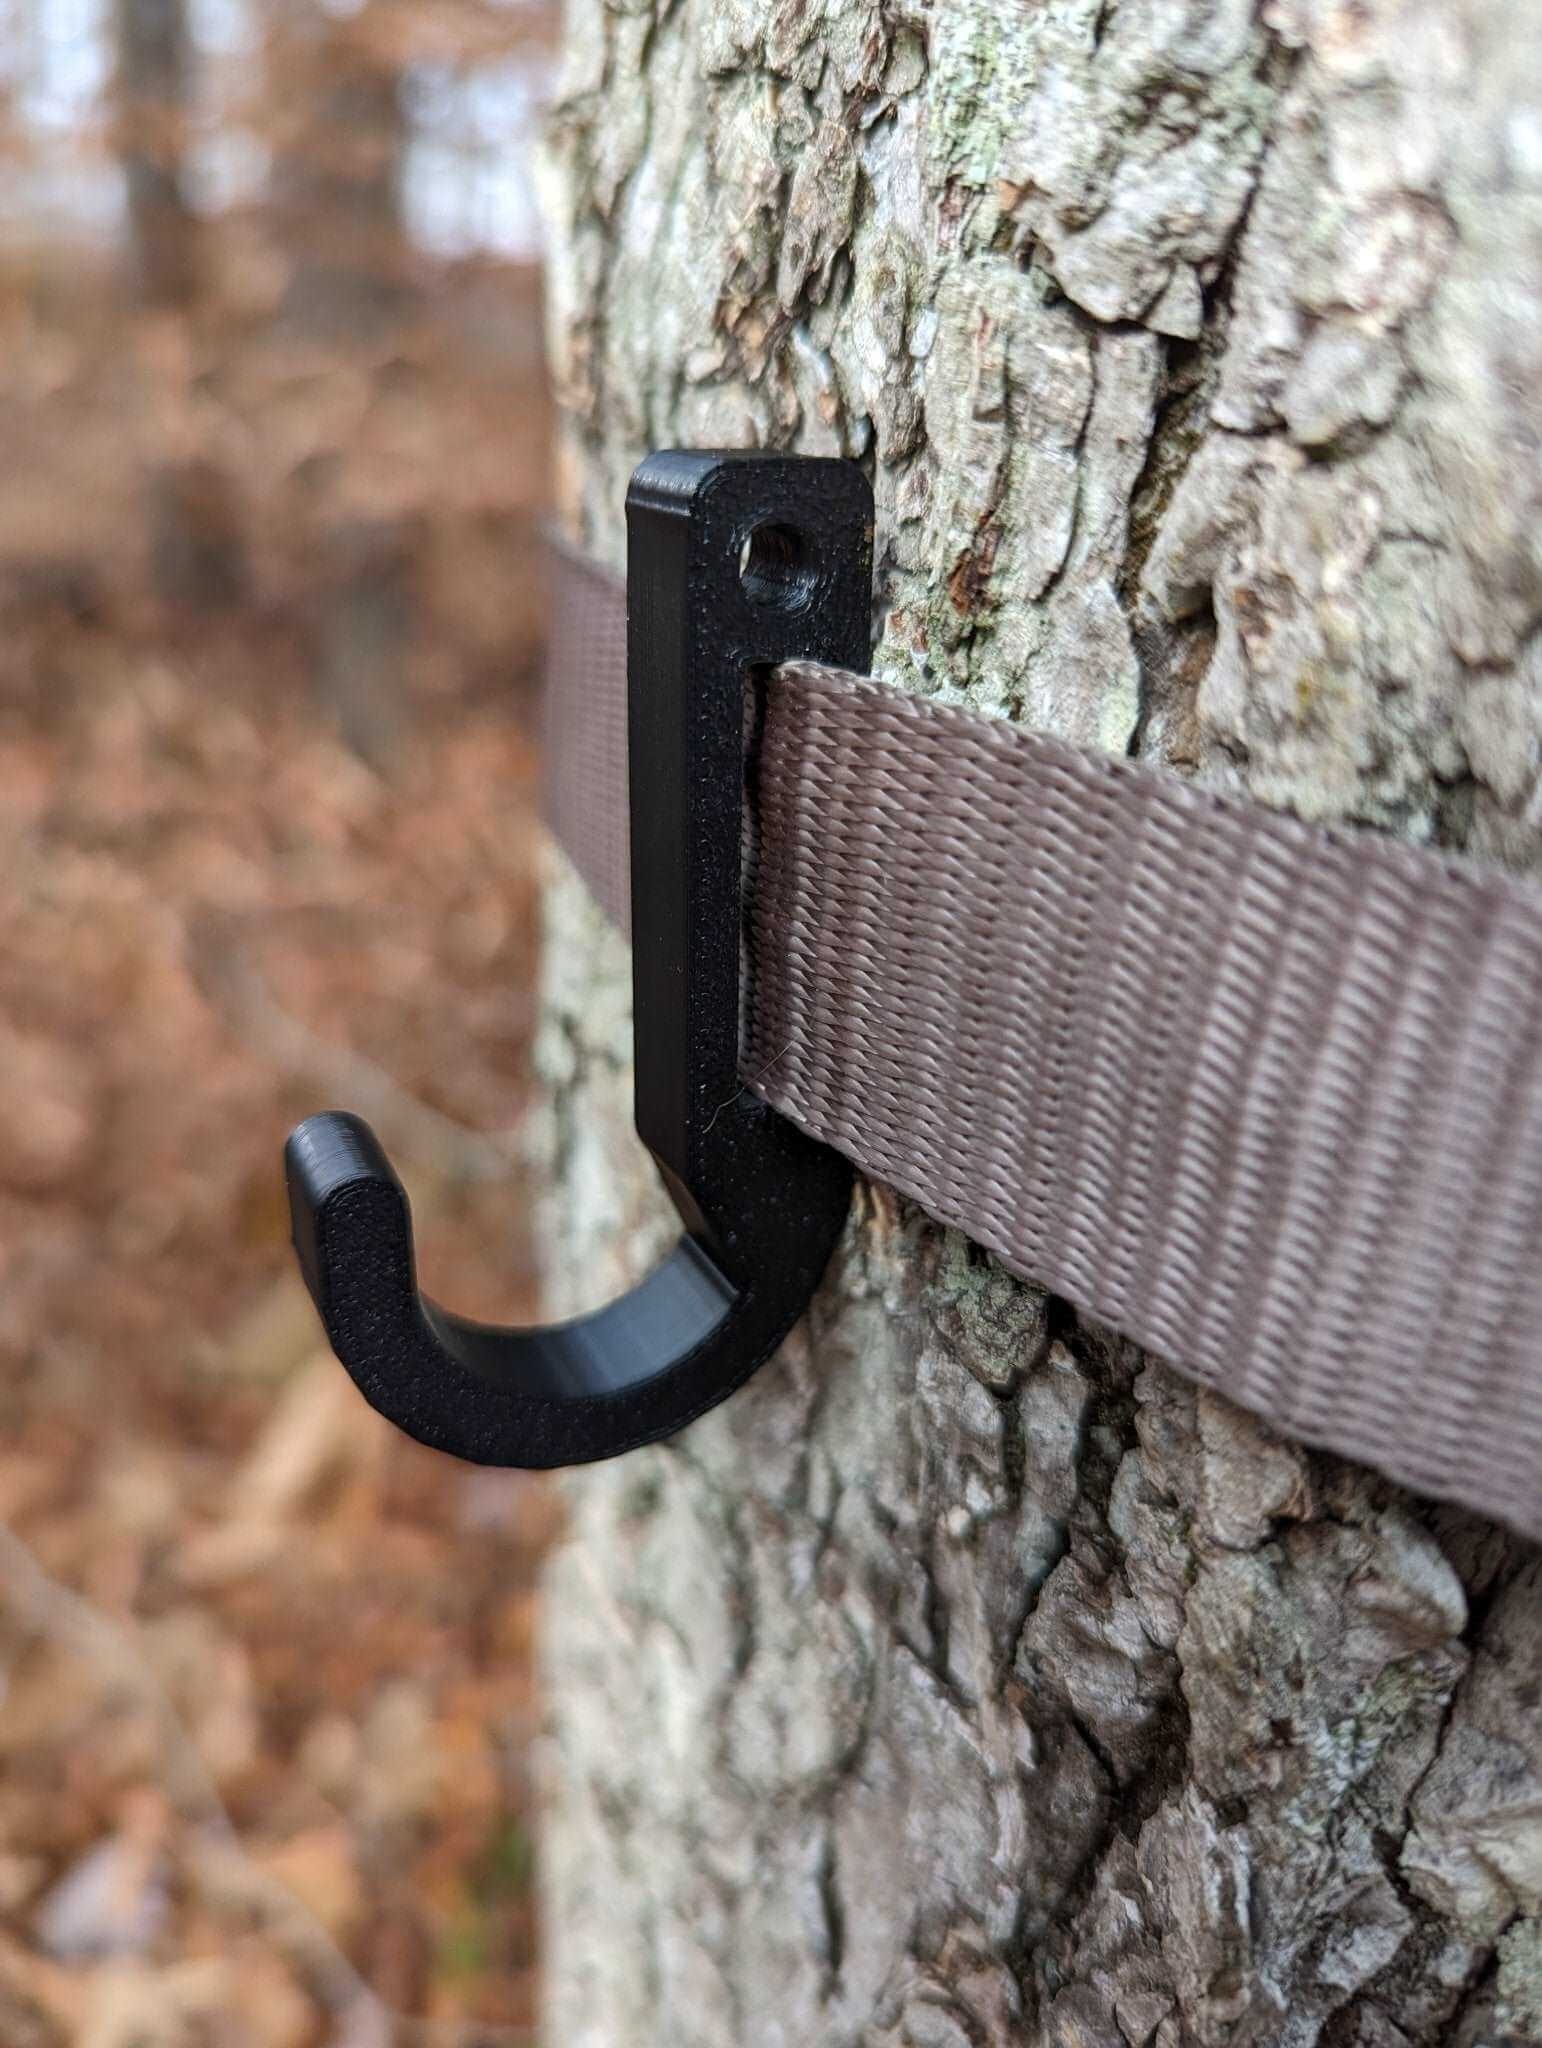
3D Hunting Solutions Gear Hook - Amsteel/Strap
Closed gear Hook for Strap/Amsteel saddle/tree stand hunting. Hook has a gap of 1". Strap in picture not included.
Brand: 3D Hunting Solutions
Category: Sporting Goods > Outdoor Recreation > Hunting & Shooting > Hunting > Tree Stands